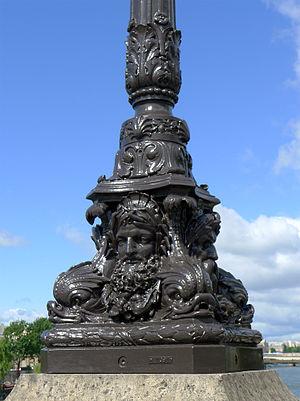
Mobilier urbain du Pont Neuf - Paris Ier
Le pont Neuf ou Pont-Neuf est, malgré son nom, le plus ancien pont existant à Paris. Il traverse la Seine à la pointe ouest de l'île de la Cité.